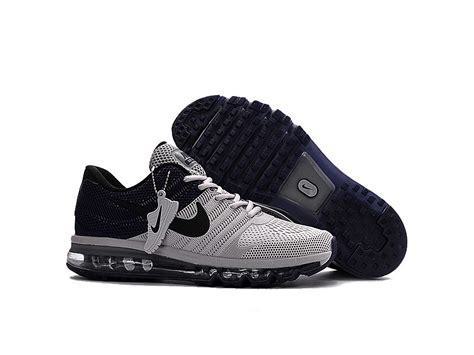
Brand: Nike
Model: Air Max 2017